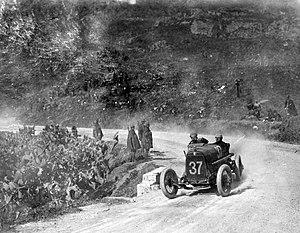
Enzo Ferrari à la Targa Florio 1922 (16e).
Enzo Anselmo Giuseppe Maria Ferrari, né le 18 février 1898 à Modène, où il est mort le 14 août 1988, est un pilote automobile et un industriel italien. Fondateur en 1929 de la Scuderia Ferrari, écurie de course qui allait devenir une pionnière puis un pilier du championnat du monde de Formule 1, il crée en 1947 la firme Ferrari Automobili, qui conçoit, fabrique et commercialise des voitures de sport de très haut-de-gamme. Surnommé « Il Commendatore », Enzo Ferrari consacre sa vie à son entreprise, devenant une figure historique majeure du milieu du sport automobile sur un plan international. Enzo Ferrari a toujours placé la compétition automobile avant la construction industrielle de voitures de route et c'est par la compétition que Ferrari est devenu un des plus fameux créateurs de voitures de prestige au monde.